Mary Nohl Art Environment

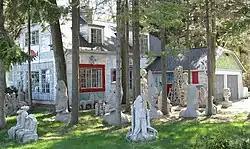

The Mary Nohl Art Environment (also called the Fox Point Art Yard, Fox Point Witch's house and Mary Nohl's house) is a residence in the Milwaukee suburb of Fox Point, Wisconsin. The property, which is filled with folk art created by artist Mary Nohl (1914–2001), is listed on the National Register of Historic Places.